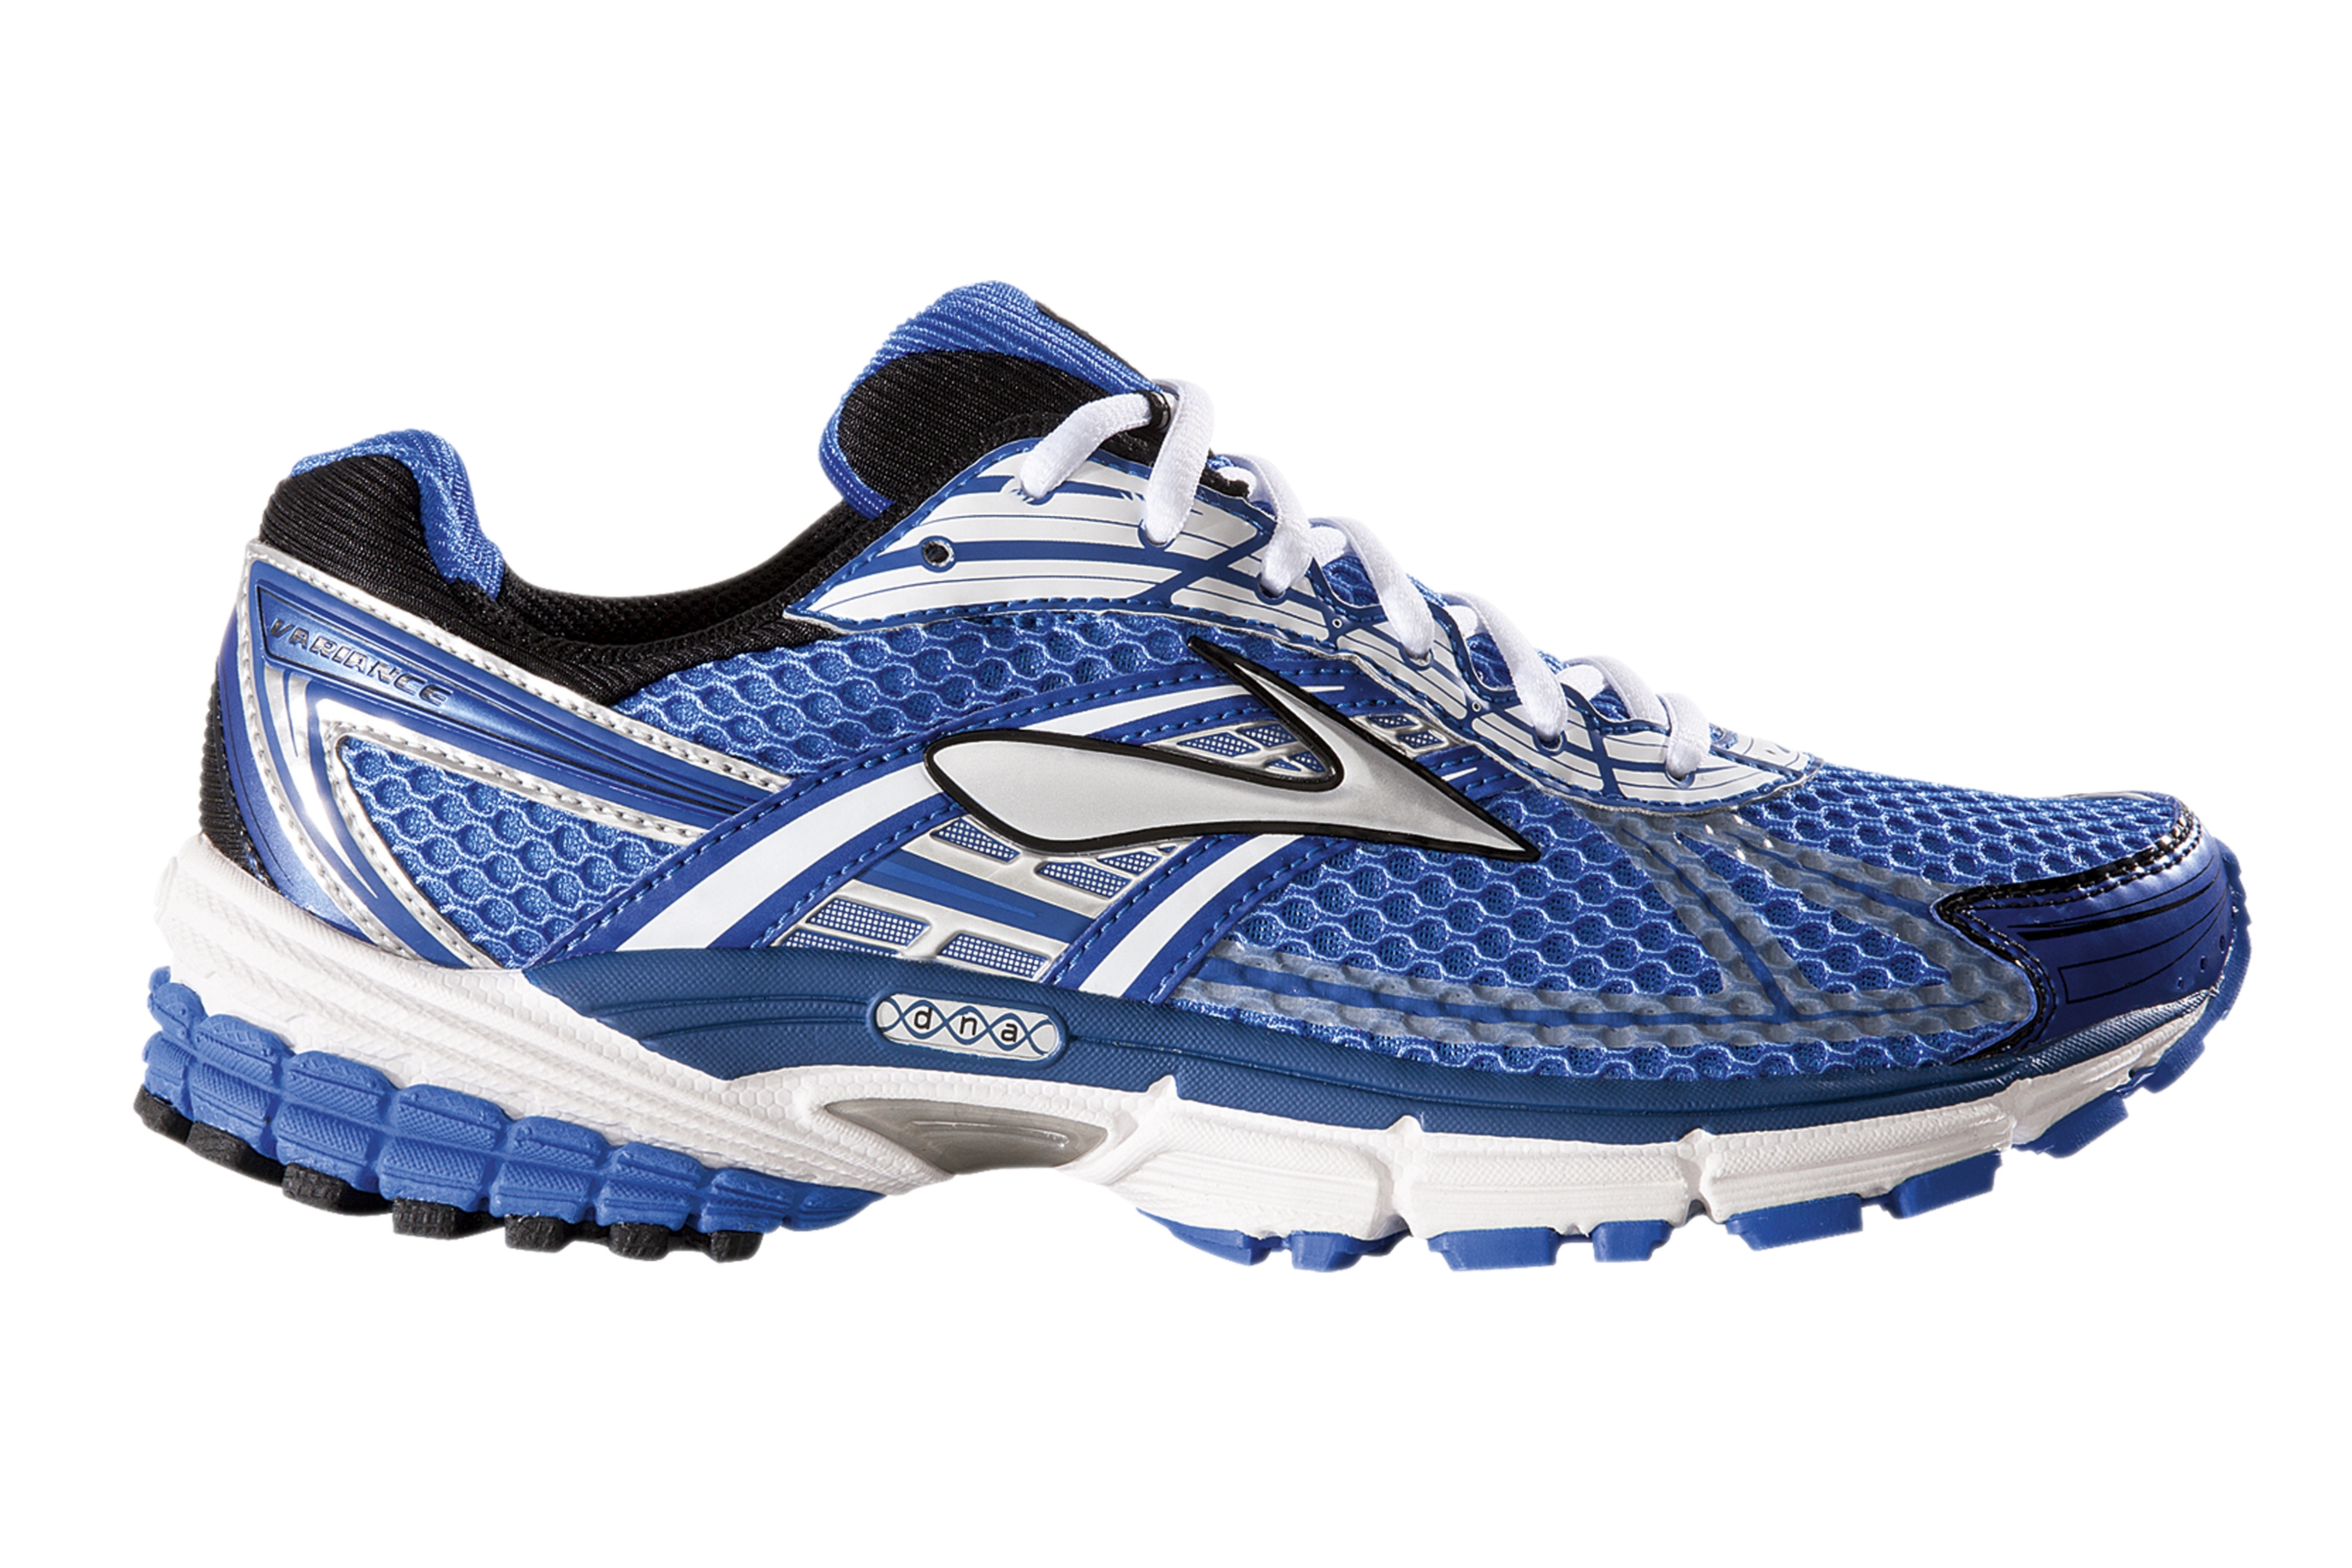
shoe, running shoe, tennis shoe, product, sneakers, footwear, outdoor shoe, athletic shoe, walking shoe, cross training shoe, bicycle shoe